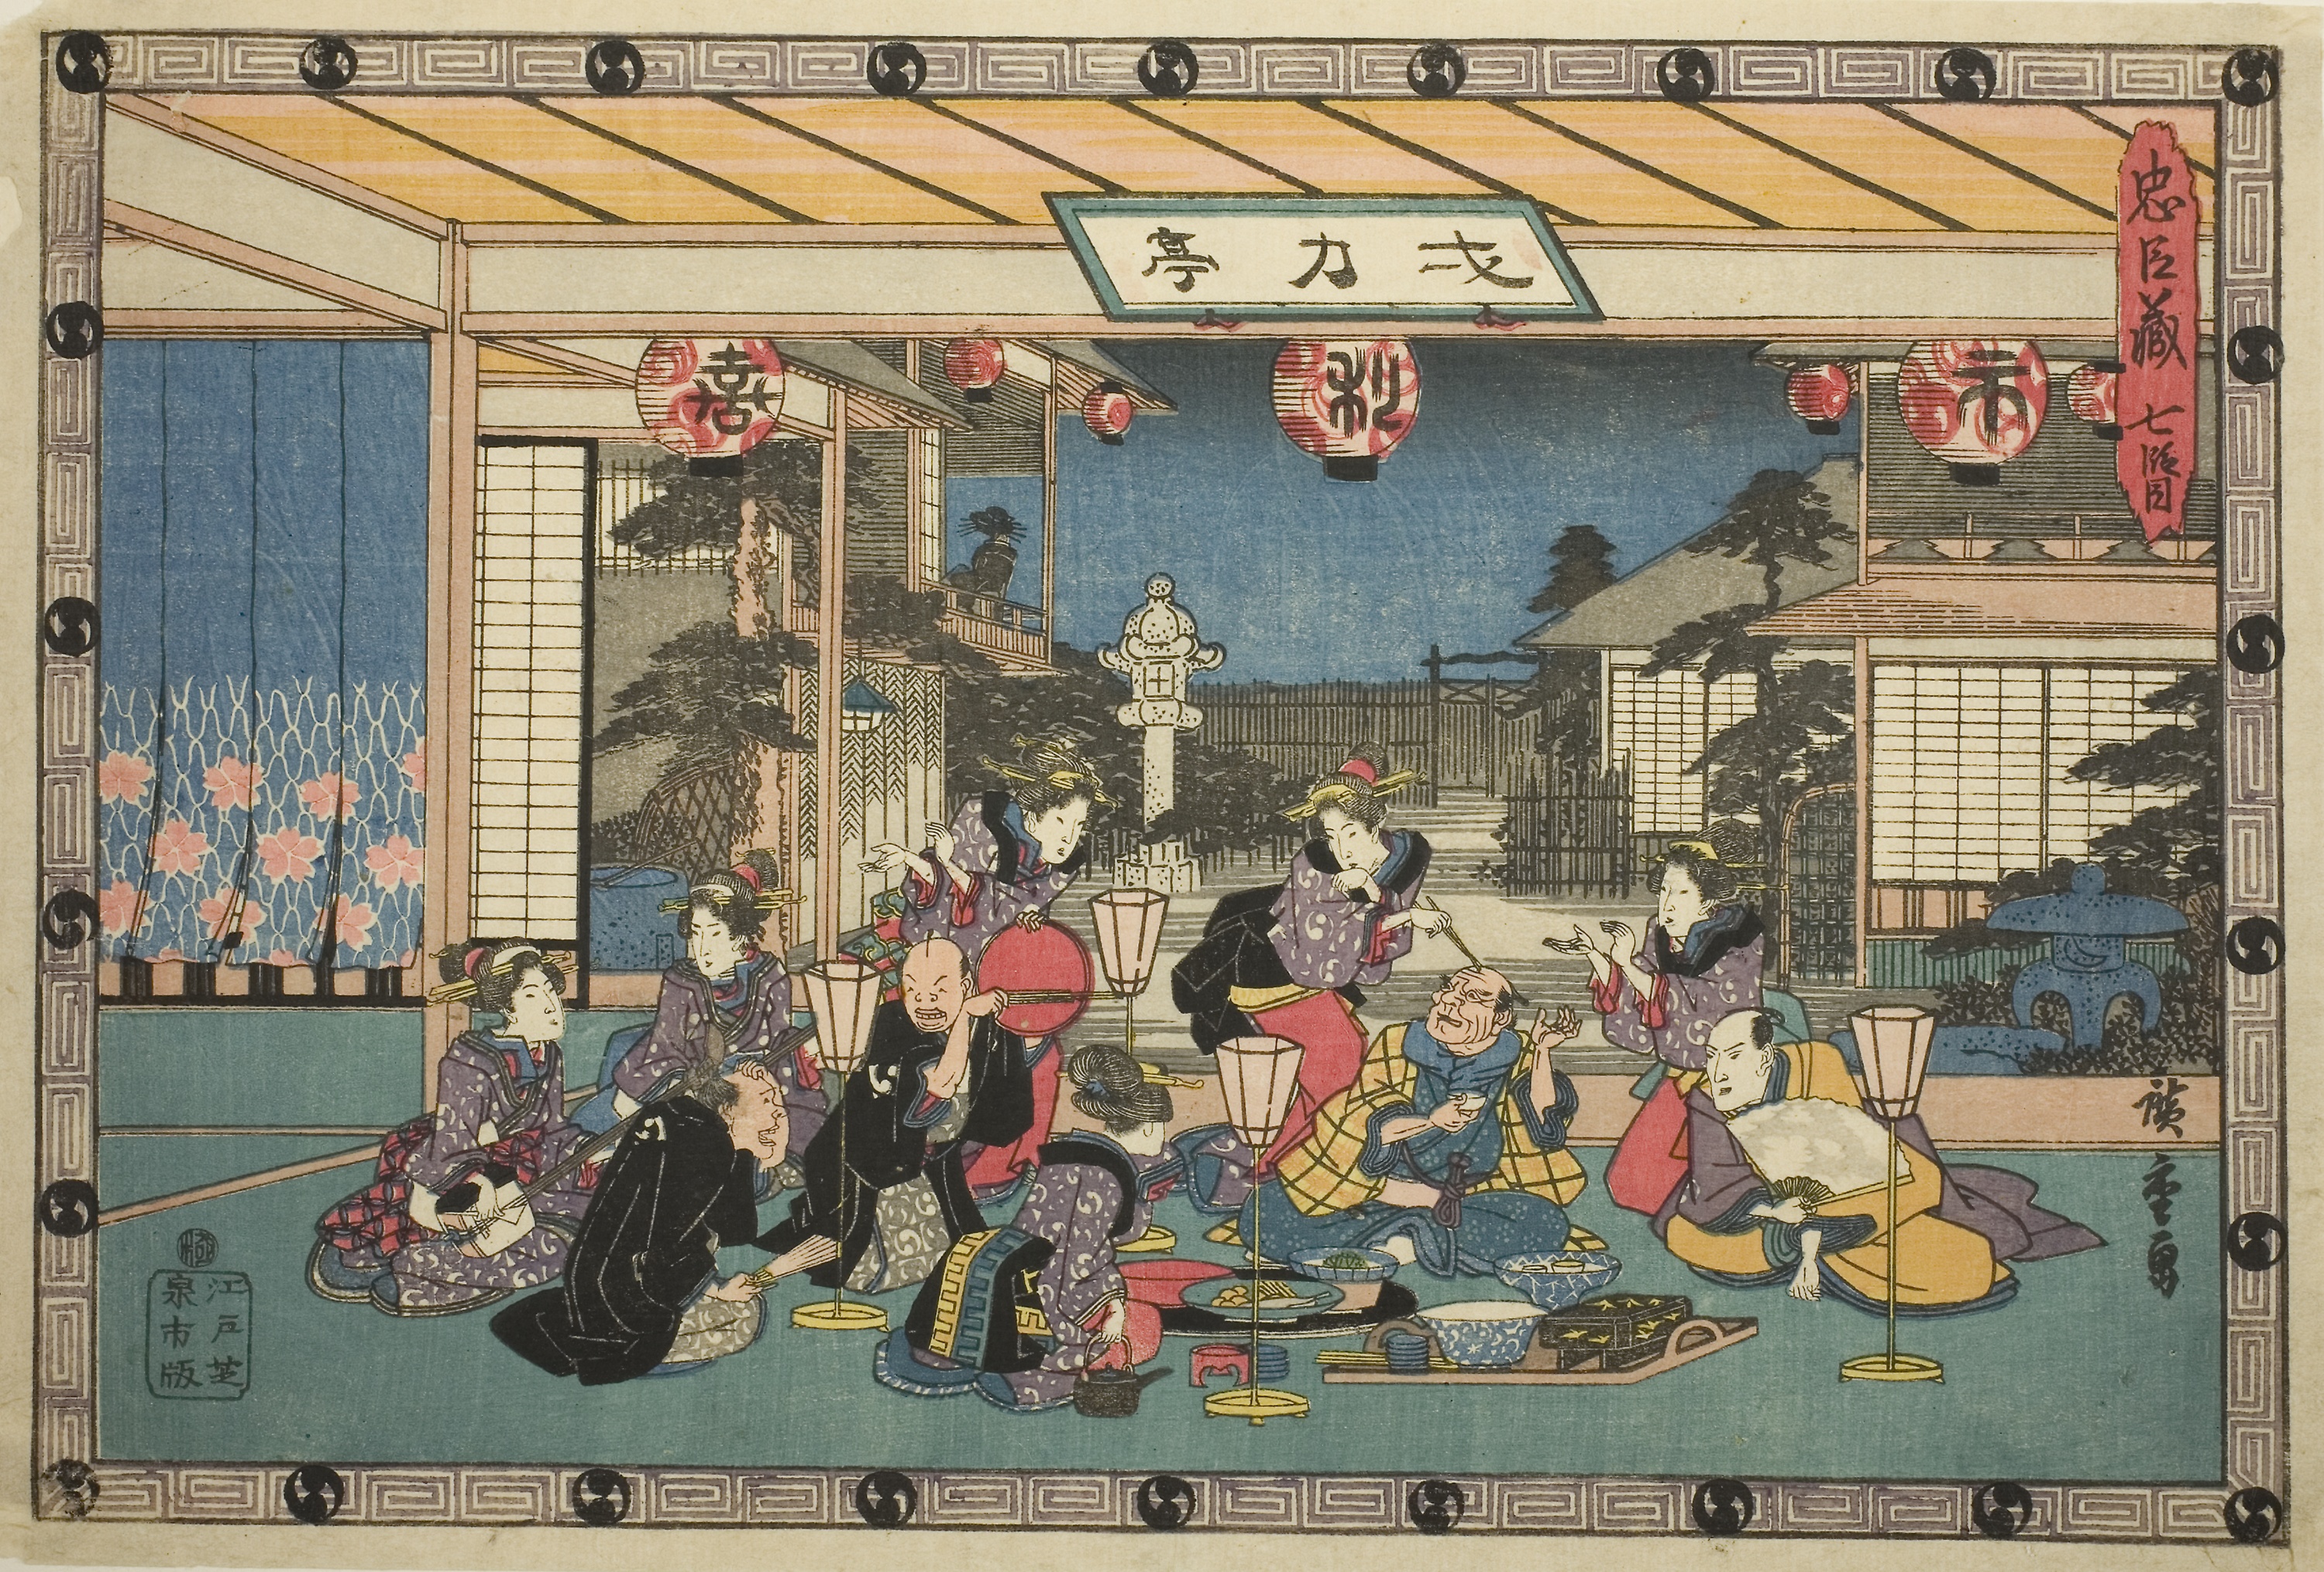
art, recreation, tapestry